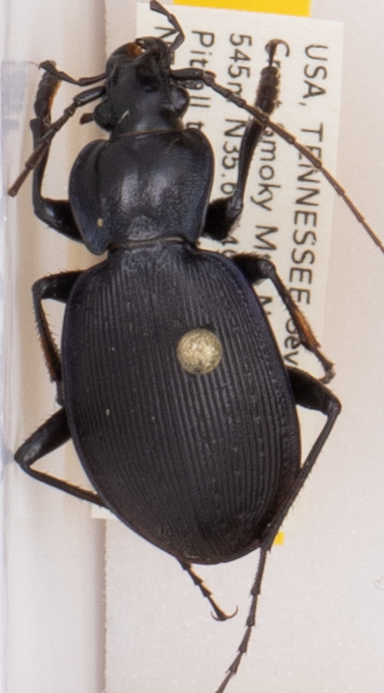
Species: Carabus goryi
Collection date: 2017-04-18
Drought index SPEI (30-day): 0.096
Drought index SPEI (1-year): -1.45
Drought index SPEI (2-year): -1.01